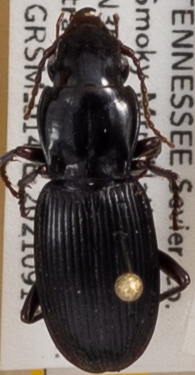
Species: Pterostichus acutipes acutipes
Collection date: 2021-09-14
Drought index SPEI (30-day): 1.442
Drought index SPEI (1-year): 1.28
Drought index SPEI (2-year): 2.09